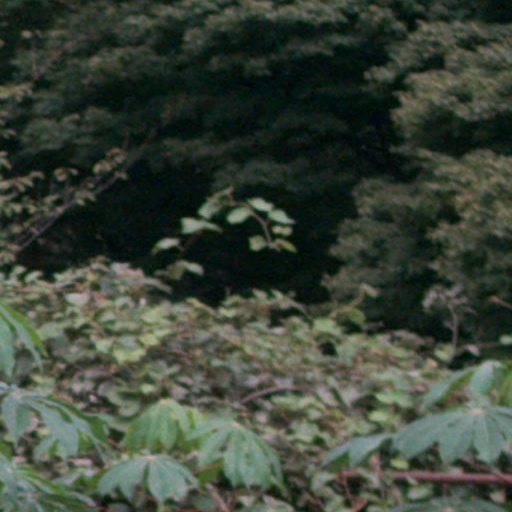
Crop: cassava